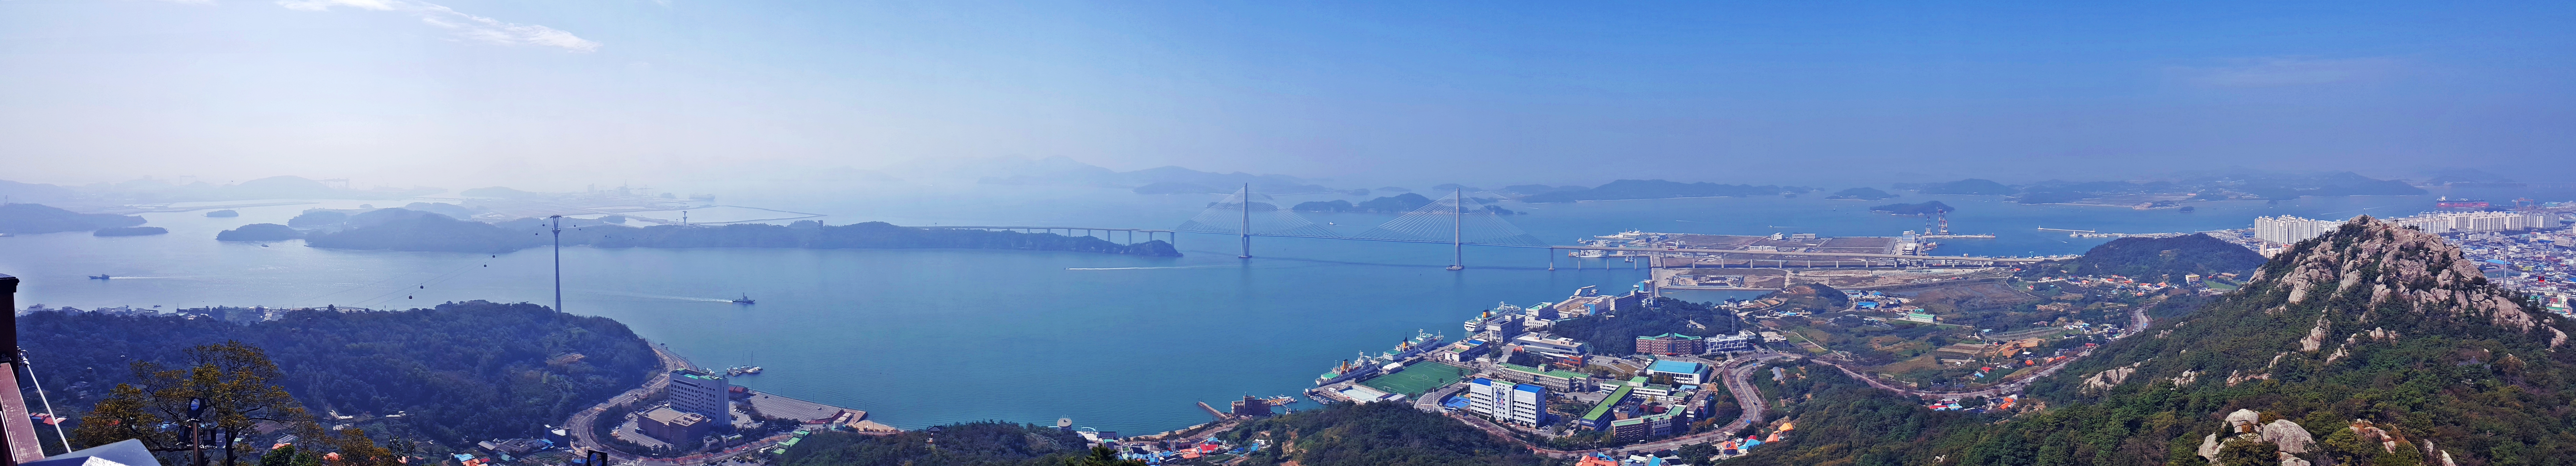
korea, sky, atmospheric phenomenon, water, panorama, sea, city, bay, photography, mountain range, hill station, metropolitan area, headland, coast, hill, mountain, cloud, landscape, tourism, horizon, mount scenery, ocean, marina, cityscape, vehicle, sound, channel, harbor